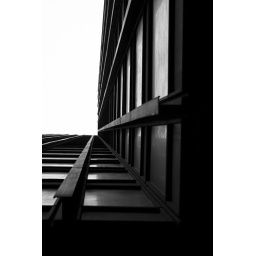
Mies van der Rohe's signature I-beam facade on the Seagram Building in New York City.